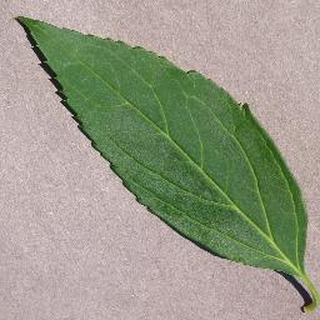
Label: healthy_cherry